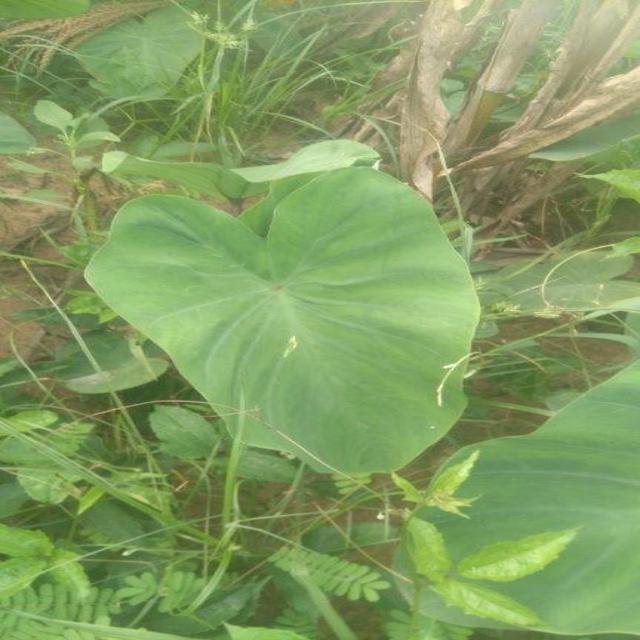
Label: Healthy